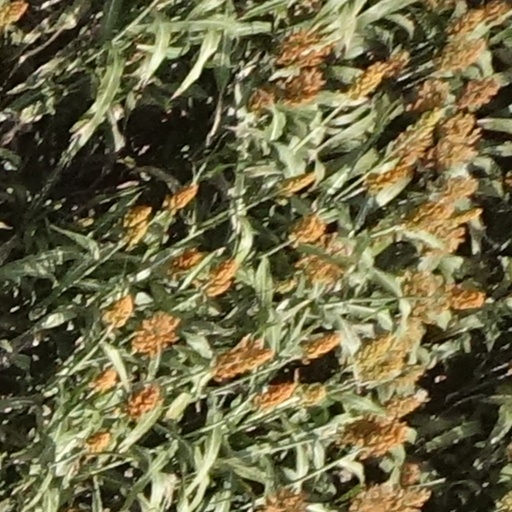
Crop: sorghum